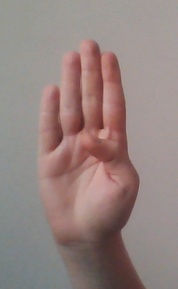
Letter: kaaf